Porto Bello (Drayden, Maryland)

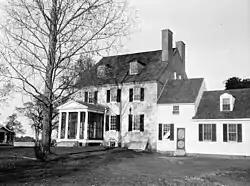
HABS photograph of Porto Bello

Porto Bello is a historic home located at Drayden, St. Mary's County, Maryland. It is a -story gambrel-roofed Flemish bond brick house built after 1742. It is located on a portion of the first grant of land recorded in the province of Maryland: West St. Mary's Manor, one of the nine original Maryland Manors. Its name commemorates the Battle of Porto Bello (1739).